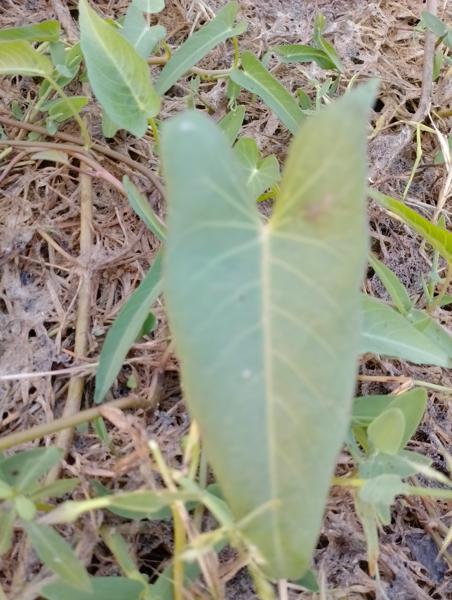
Weed species: Ipomoea aquatic